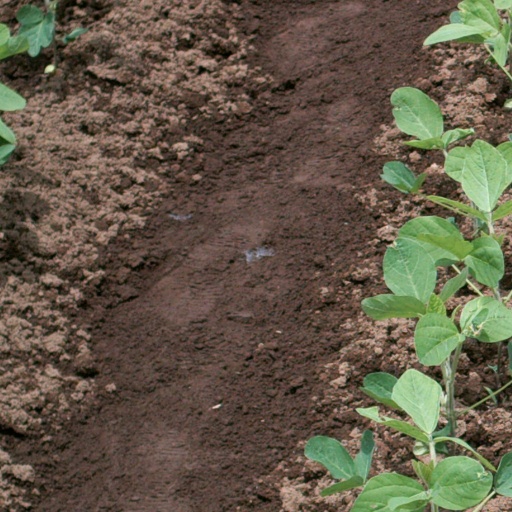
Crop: soybean